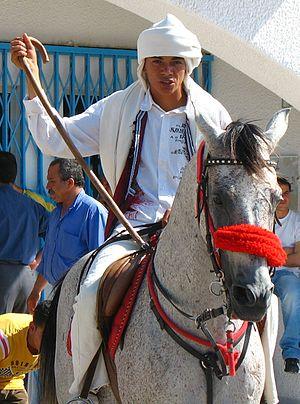
Fantasia à Midoun, Djerba (Tunisie).